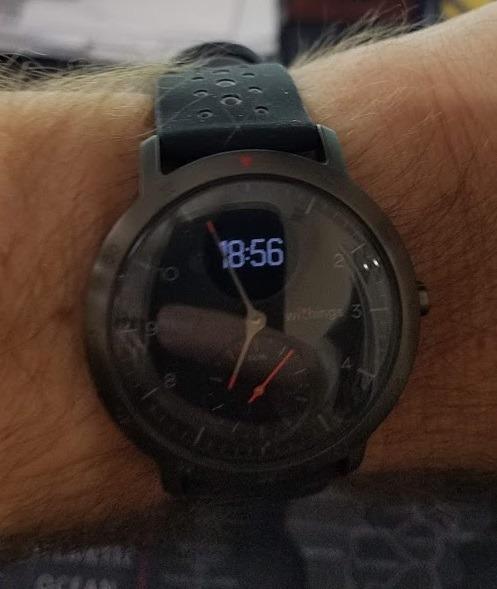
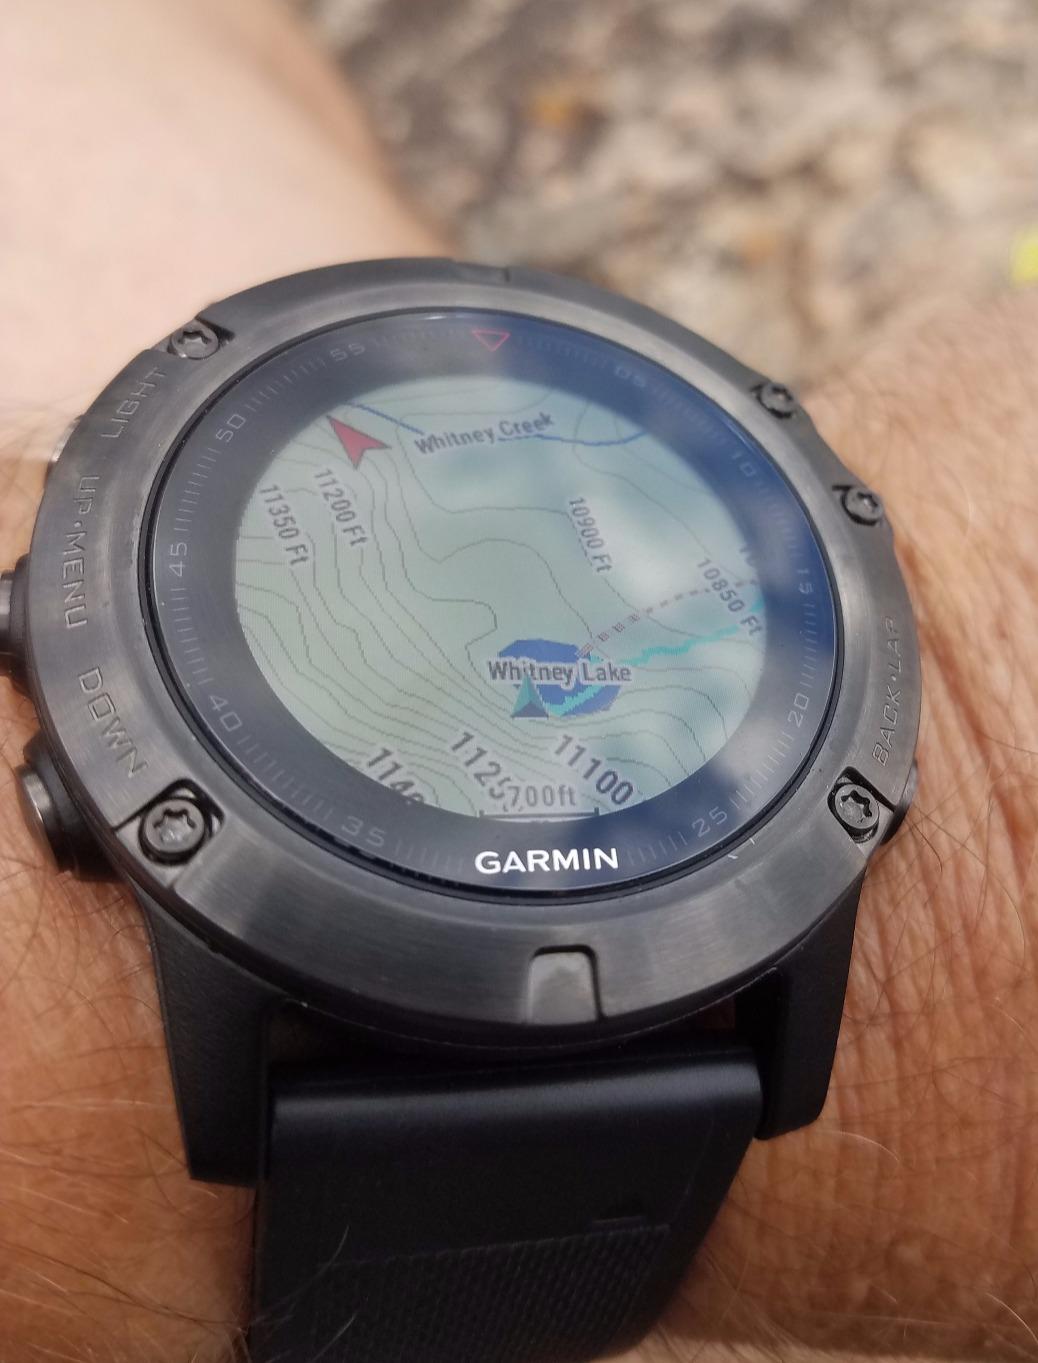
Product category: smartwatch
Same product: no